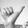
ASL letter: Y